Eurofighter Typhoon

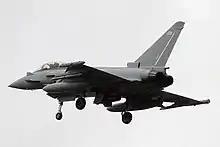
Typhoon FGR4 "ZK439" on approach to RAF Marham, May 2020. This was the penultimate Typhoon to be delivered to the RAF.

In 2002, Austria selected the Typhoon as its new air defence aircraft, it having beaten the F-16 and the Saab Gripen in competition. The purchase of 18 Typhoons was agreed on 1 July 2003, however this was reduced to 15 in June 2007. The first aircraft ("7L-WA") was delivered on 12 July 2007 to Zeltweg Air Base and formally entered service with the Austrian Air Force. A 2008 report by the Austrian Court of Audit calculated, that instead of getting 18 Tranche2 jets at a price of €109million each, as stipulated by the original contract, the revised deal, agreed to by Minister Norbert Darabos, meant that Austria was paying an increased unit price of €114million for 15 partially used, Tranche1 jets. In July 2008, the Luftstreitkräfte assigned the Eurofighter to Quick Reaction Alert (QRA) duties, by the end of the year they had been scrambled 73 times.